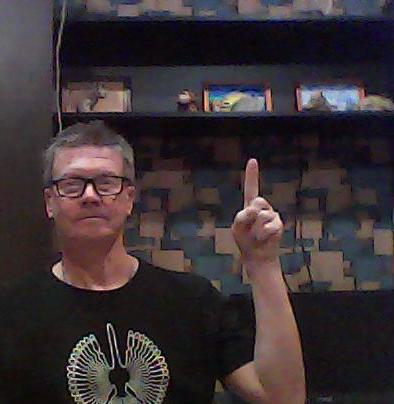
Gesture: one